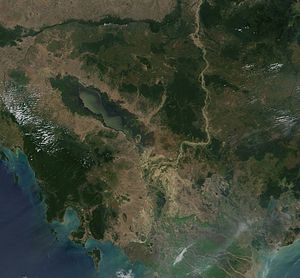
Cambodja / Naturgeografi / Topografi
Satellitbillede af Cambodja